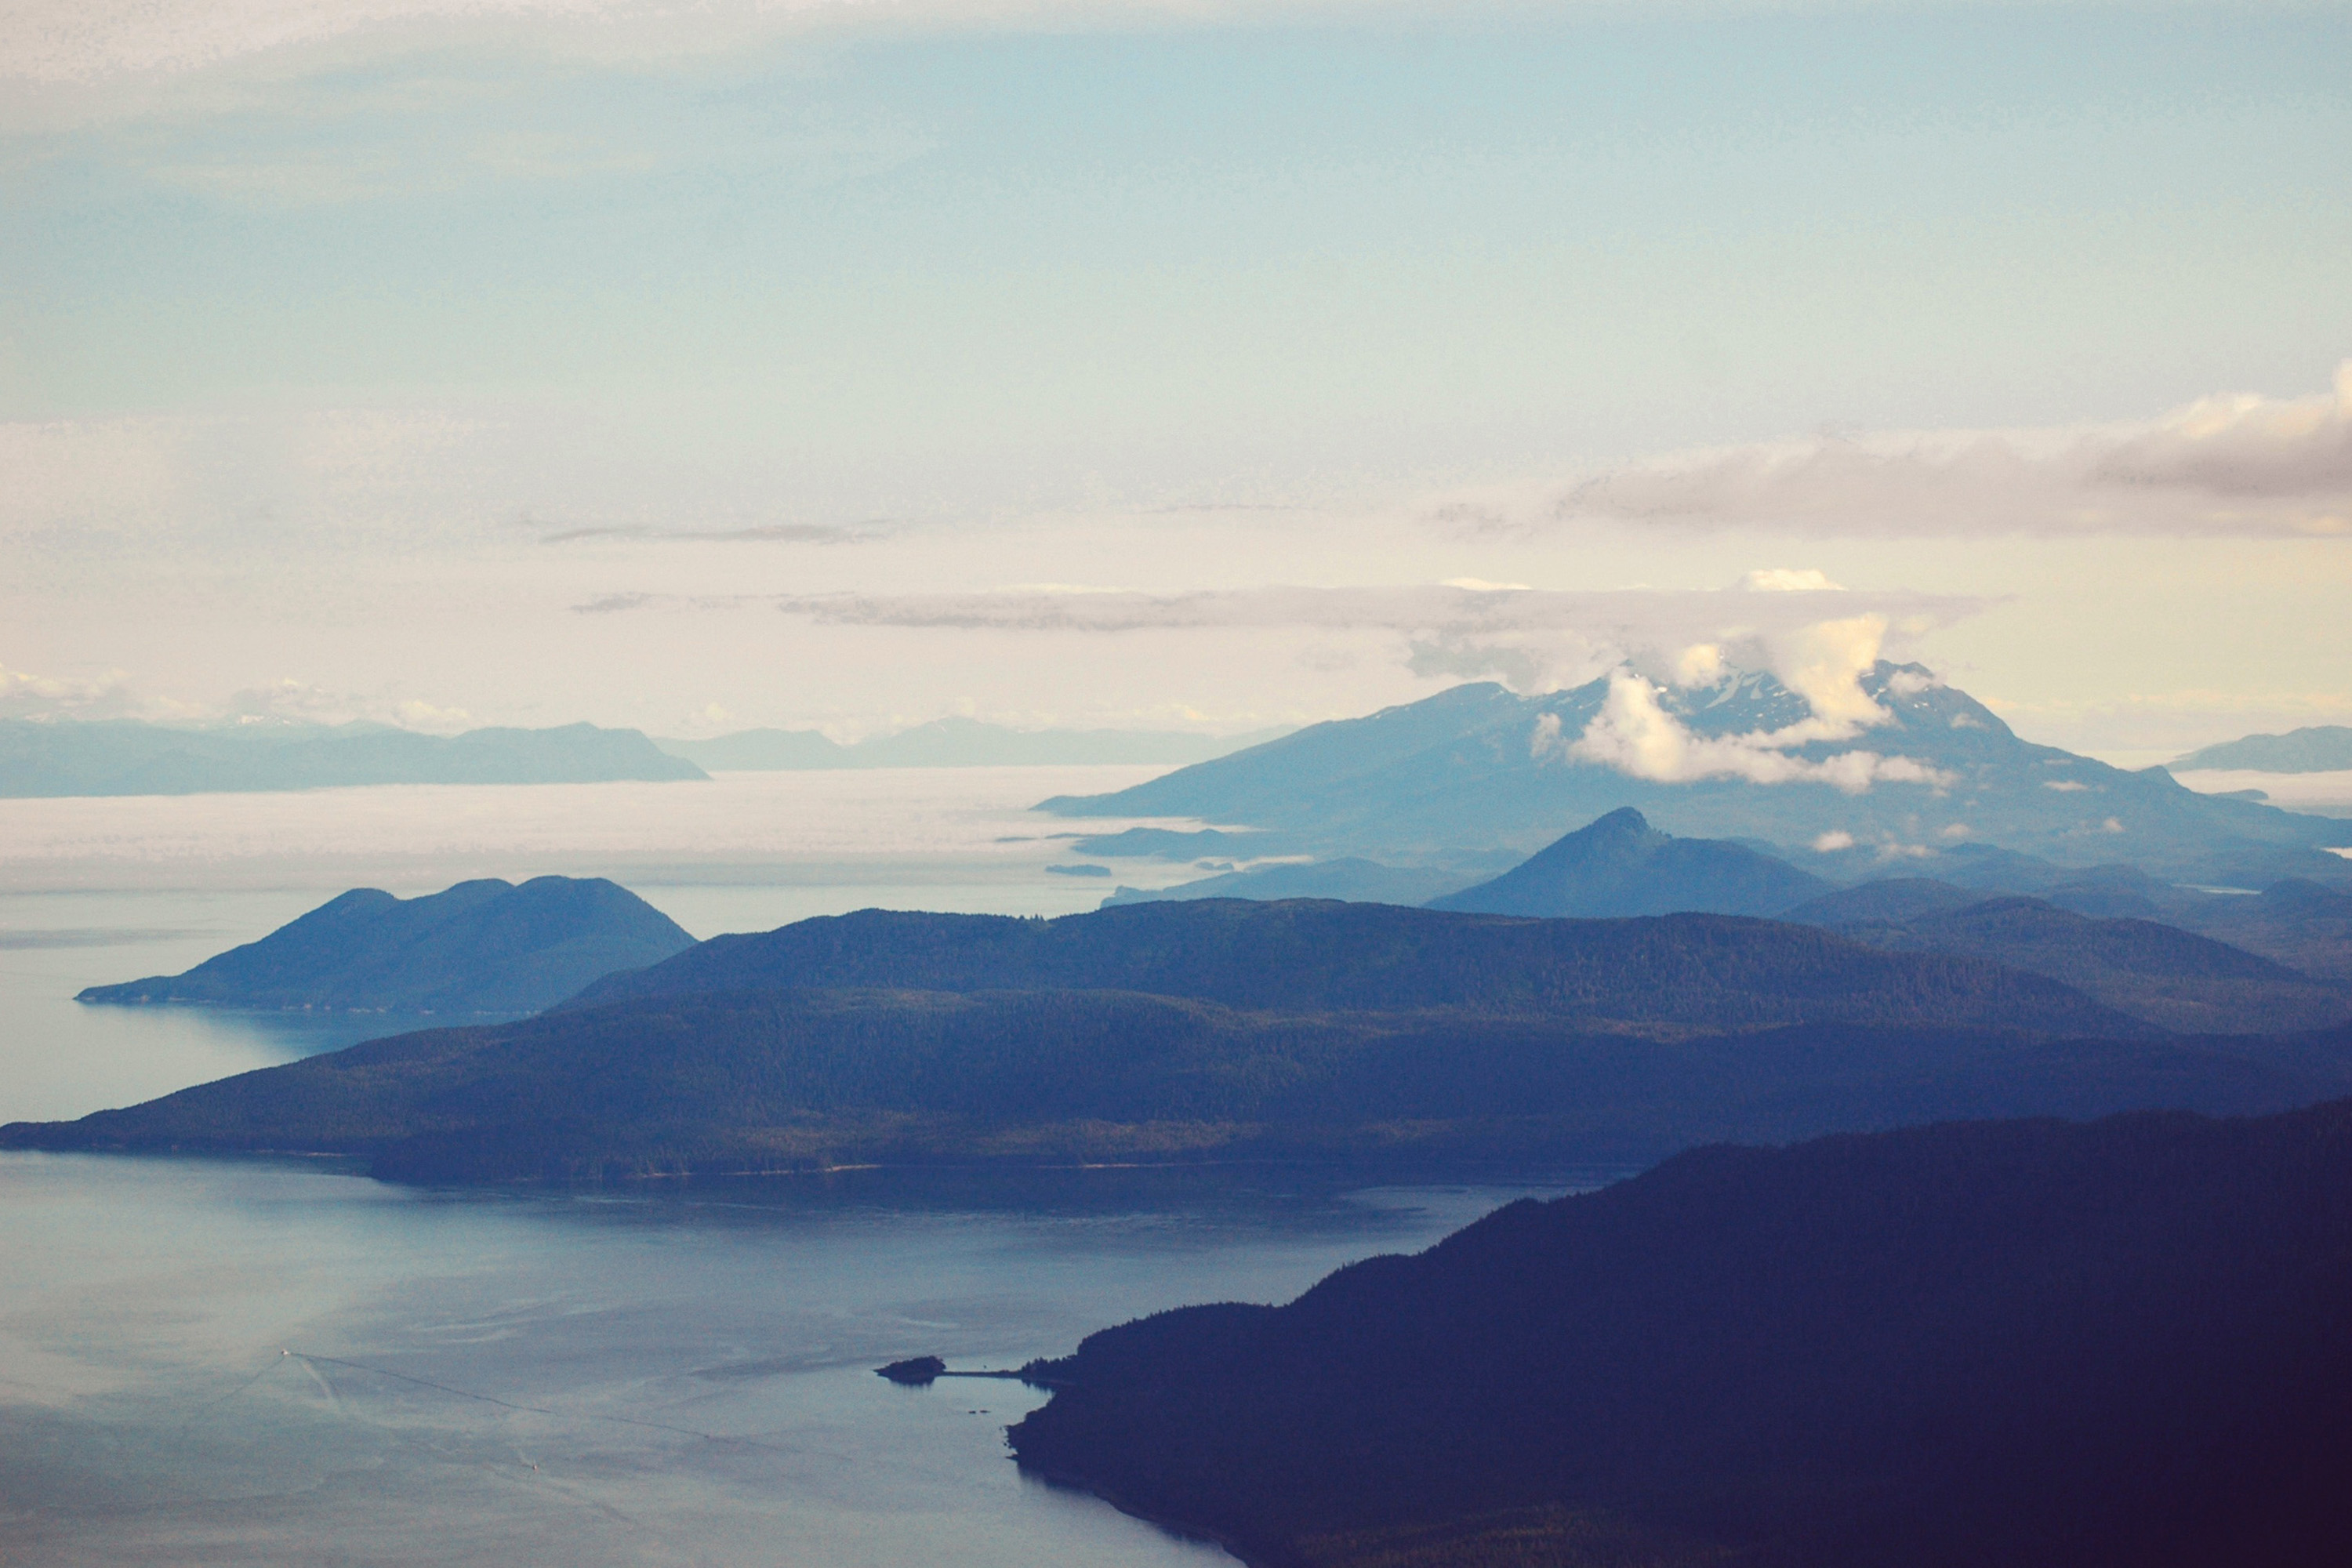
sky, highland, mountainous landforms, mountain, mountain range, blue, cloud, atmospheric phenomenon, sound, sea, fell, horizon, ocean, ridge, hill, lake, calm, atmosphere, loch, fjord, landscape, mount scenery, reflection, coast, hill station, massif, summit, cumulus, lake district, coastal and oceanic landforms, alps, national park, bay, ice cap, arctic